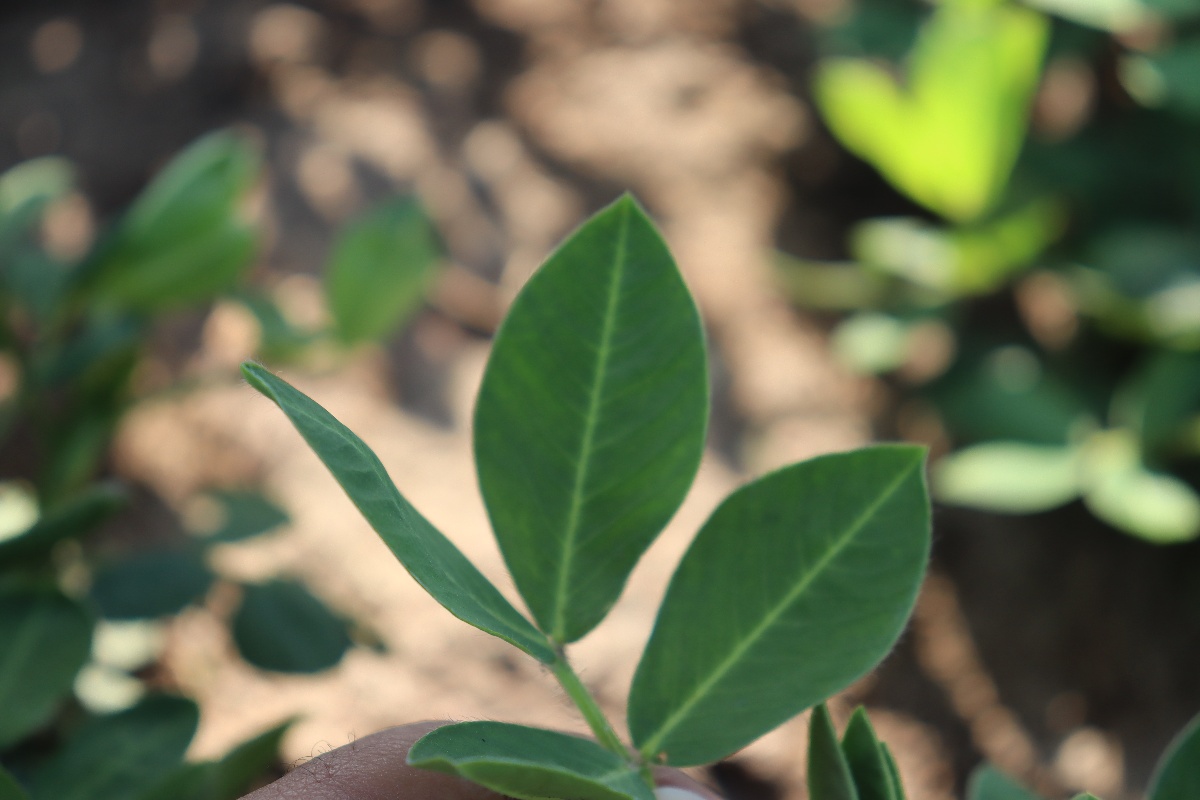
Label: early_leaf_spot